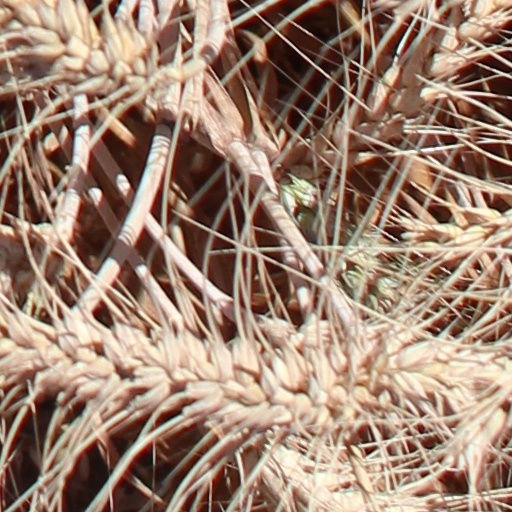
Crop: wheat